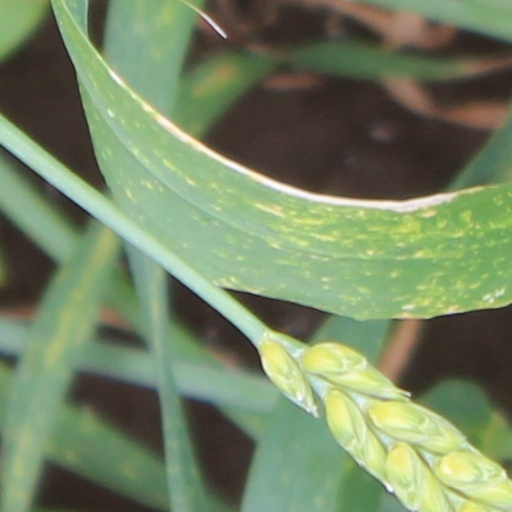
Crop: wheat